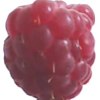
Label: raspberry